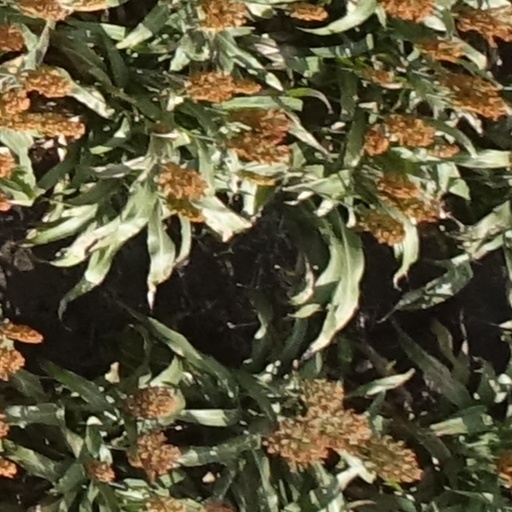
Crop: sorghum